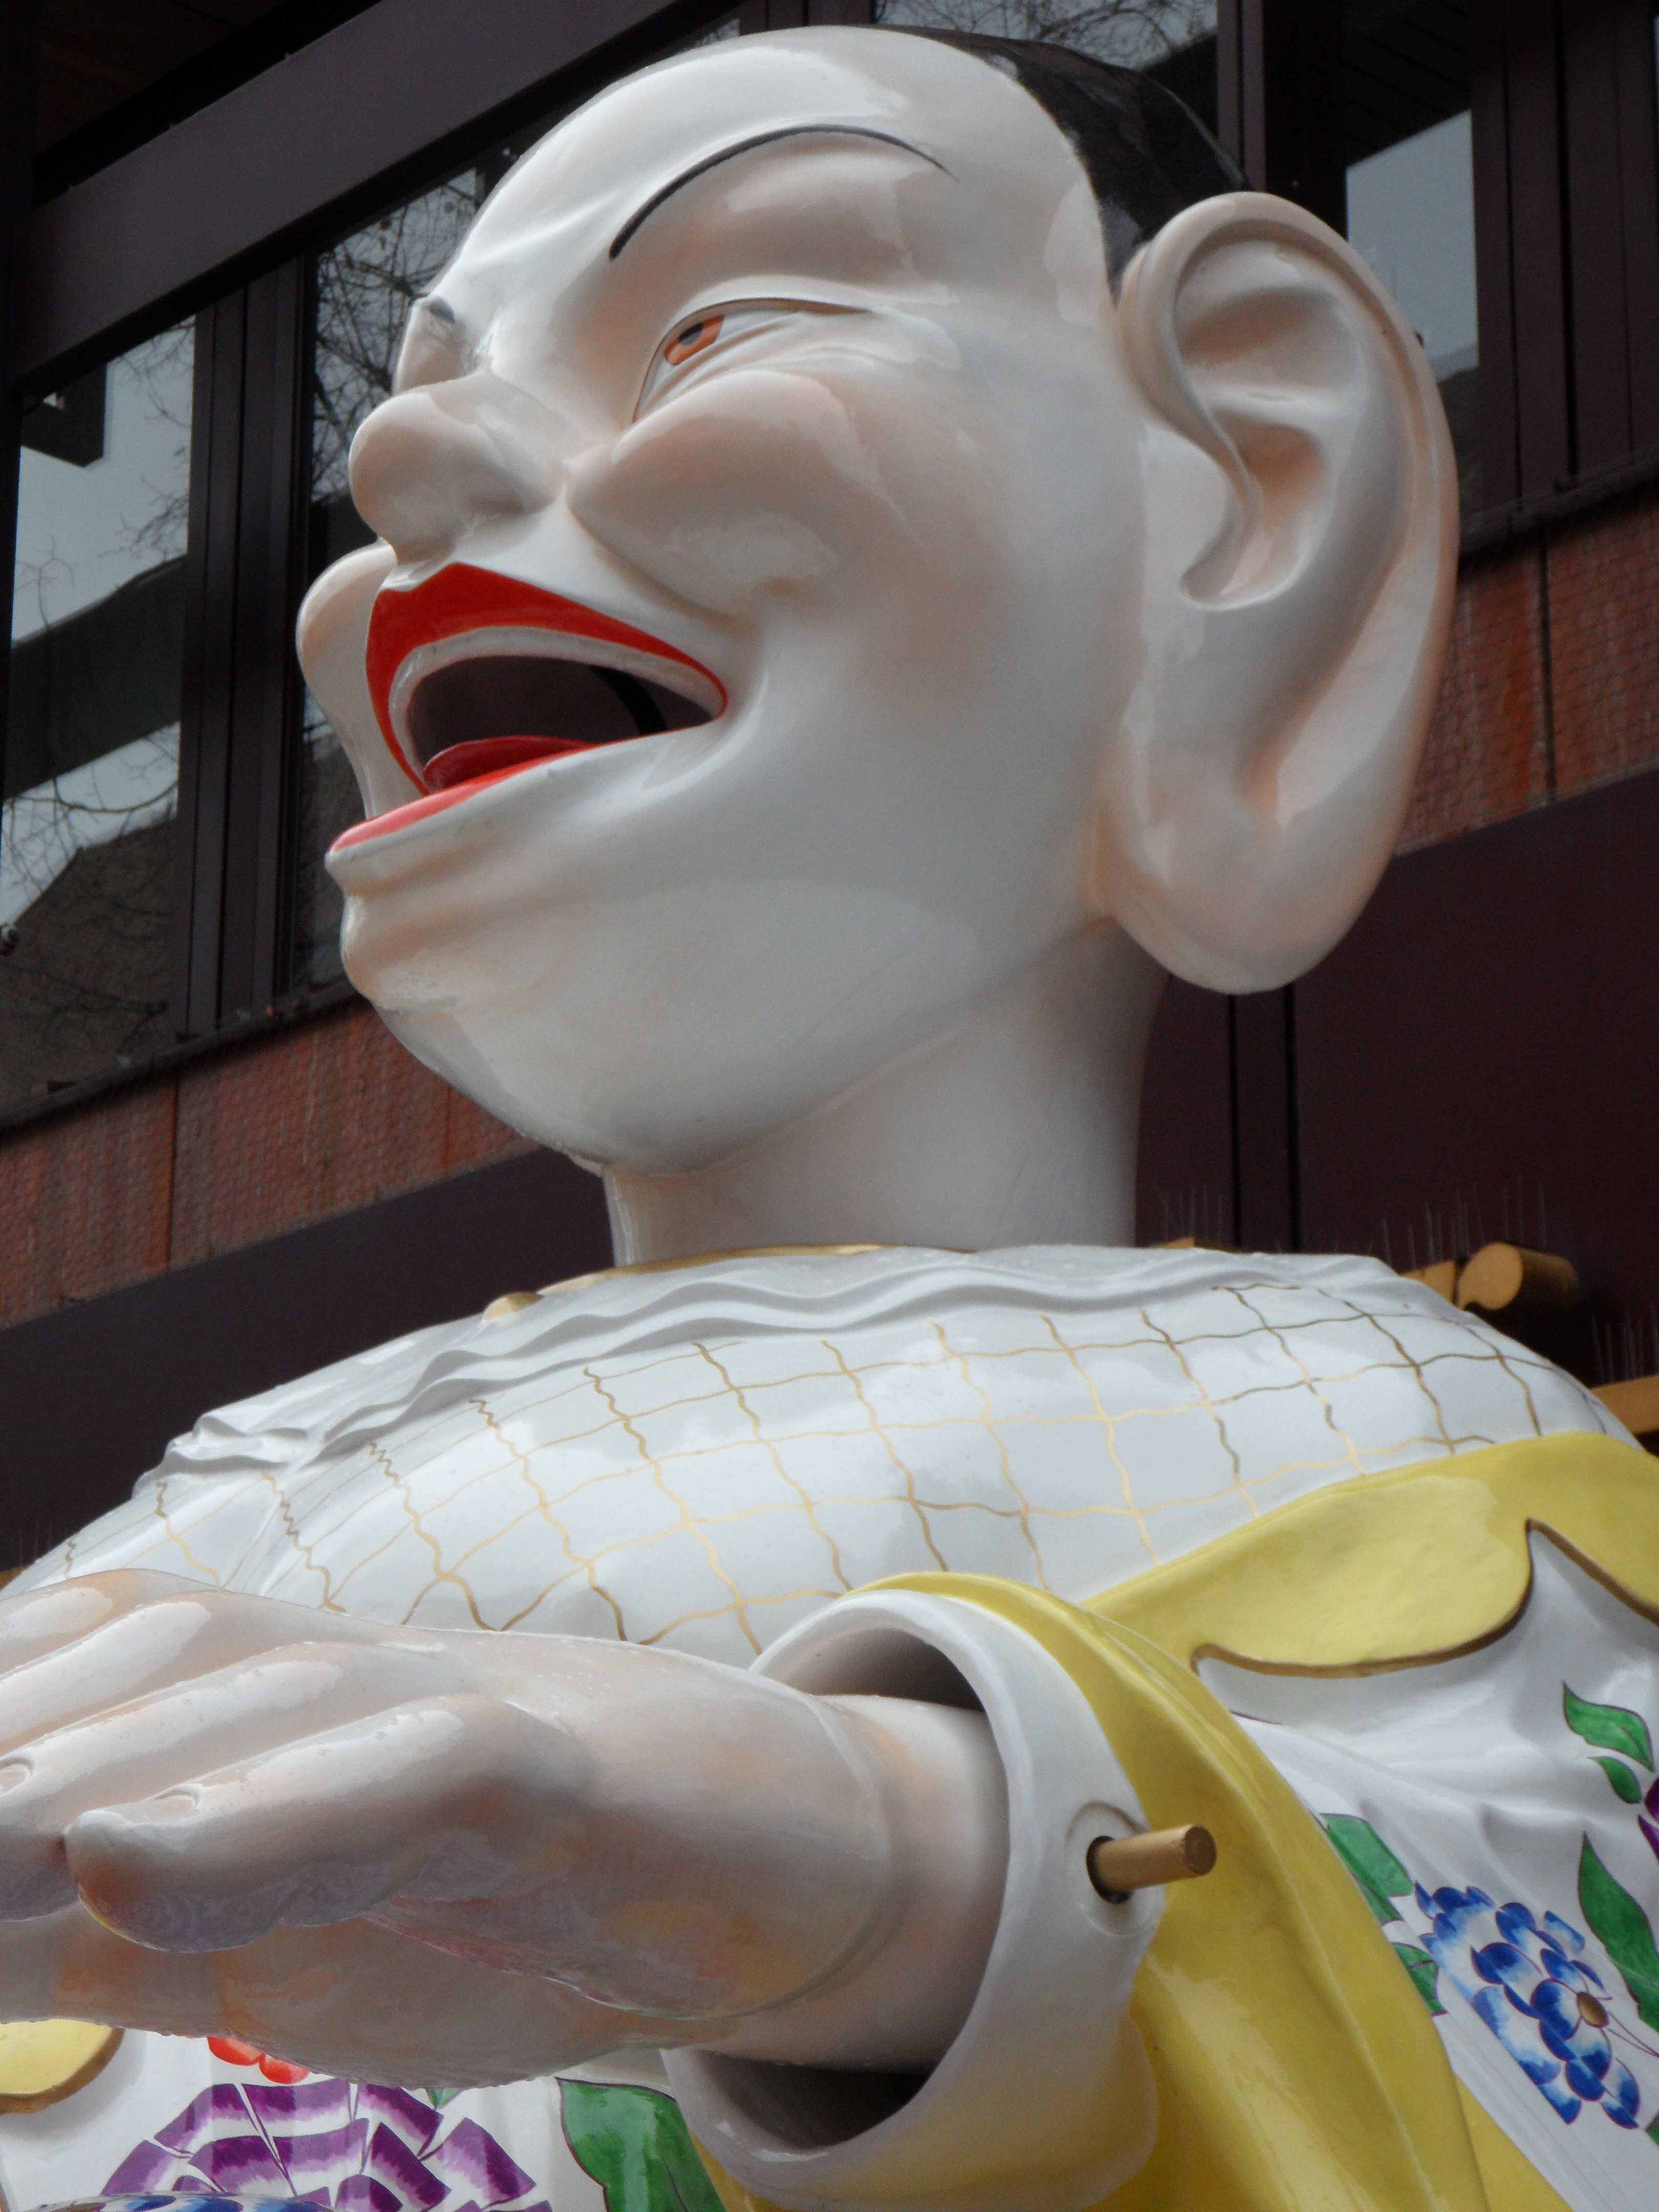
white, advertising, statue, chinese, amusement park, toy, sculpture, art, advertisement, head, huge, carving, porcelain, meissen, amusement ride, nonbuilding structure, meissen porcelain, oversubscribed